Forbidden Paradise

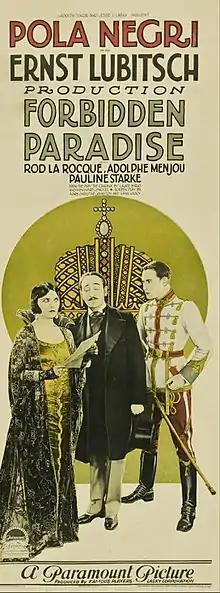
Theatrical poster

Forbidden Paradise is a 1924 American silent drama film, directed by Ernst Lubitsch, produced by Famous Players–Lasky, and distributed by Paramount Pictures. The film is based on a 1922 Broadway play, "The Czarina", by Edward Sheldon, who adapted the Hungarian-language book by Melchior Lengyel and Lajos Bíró. The play starred Doris Keane, in one of her last stage roles, as Catherine the Great. Basil Rathbone costarred with Keane. The film stars Pola Negri as Catherine the Great and Rod La Rocque in the Rathbone role. Clark Gable makes his second appearance on film.